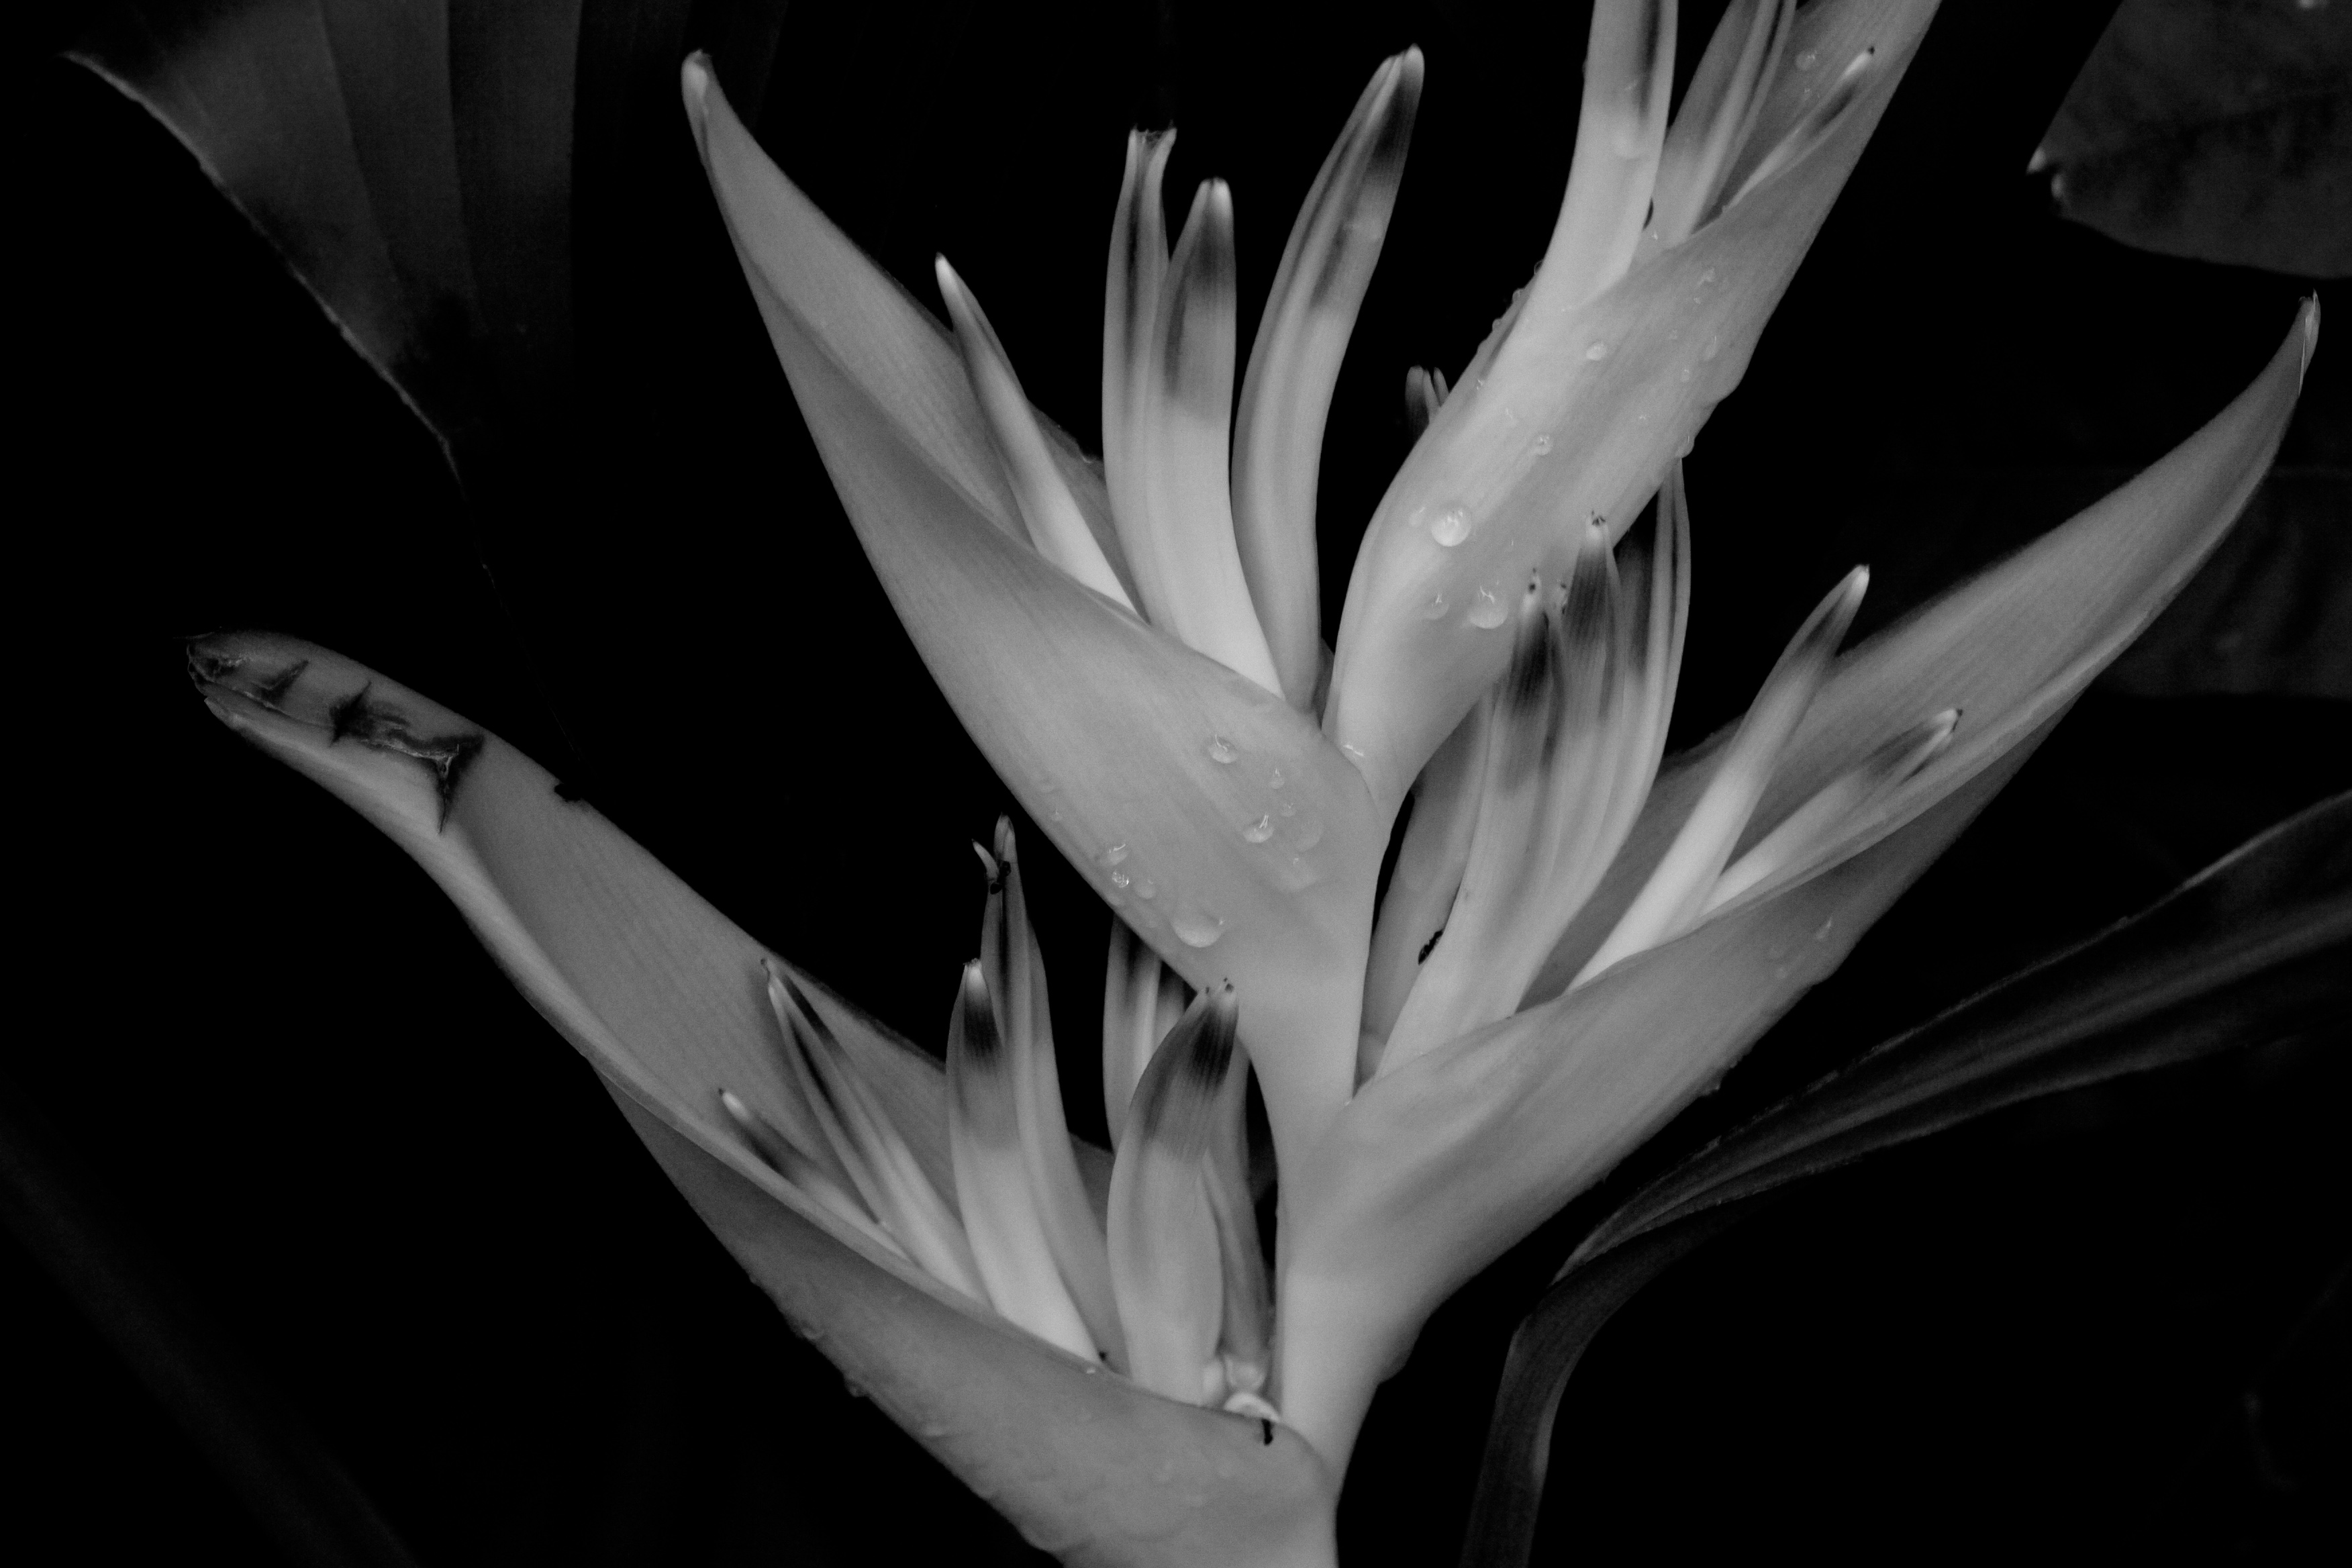
black and white, plant, white, photography, leaf, flower, petal, darkness, botany, black, monochrome, flora, close up, macro photography, flowering plant, still life photography, monochrome photography, plant stem, land plant